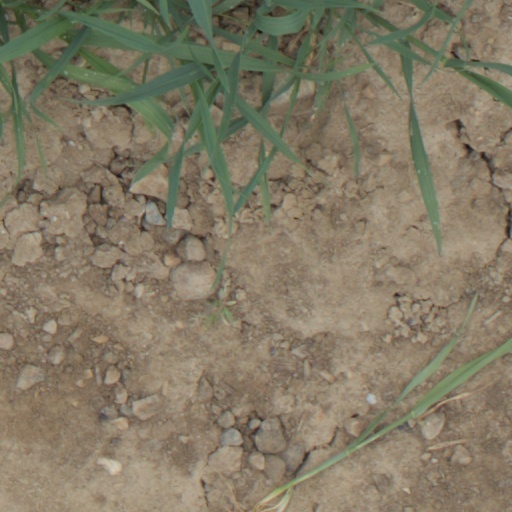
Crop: wheat